Church of St Lawrence, Alton

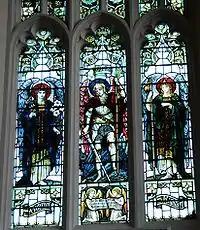
Archangels Gabriel, Michael and Raphael (1899)

In 1874, on the initiative of the Alton Church Tower and Steeple Repairing Fund, the steeple was faced with oak to replace the lead that previously covered it, and a weather vane was placed atop it; this is the steeple that we see today. Over the years a number of turret clocks have been positioned on the tower; Couper states that there had been one since "at least the 17th century", based on the references in the church accounts to "the diall", and it has a clock (not on display) with the date 1700 on it. The clock in use today was installed in 1890 by Messrs J. W. Benson; a Mrs Gerald Hall started its mechanism at 12 noon on Saturday 7 June 1890. Sundials have also long been used in the church; one on a buttress on the church's east face is either from the 14th century or earlier. The one currently in the churchyard dates from the 18th century.